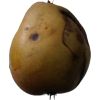
Label: Pear 3